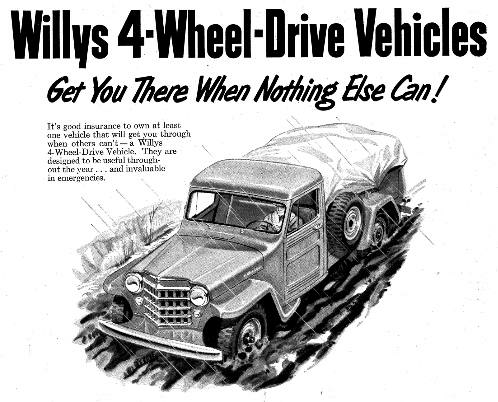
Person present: No